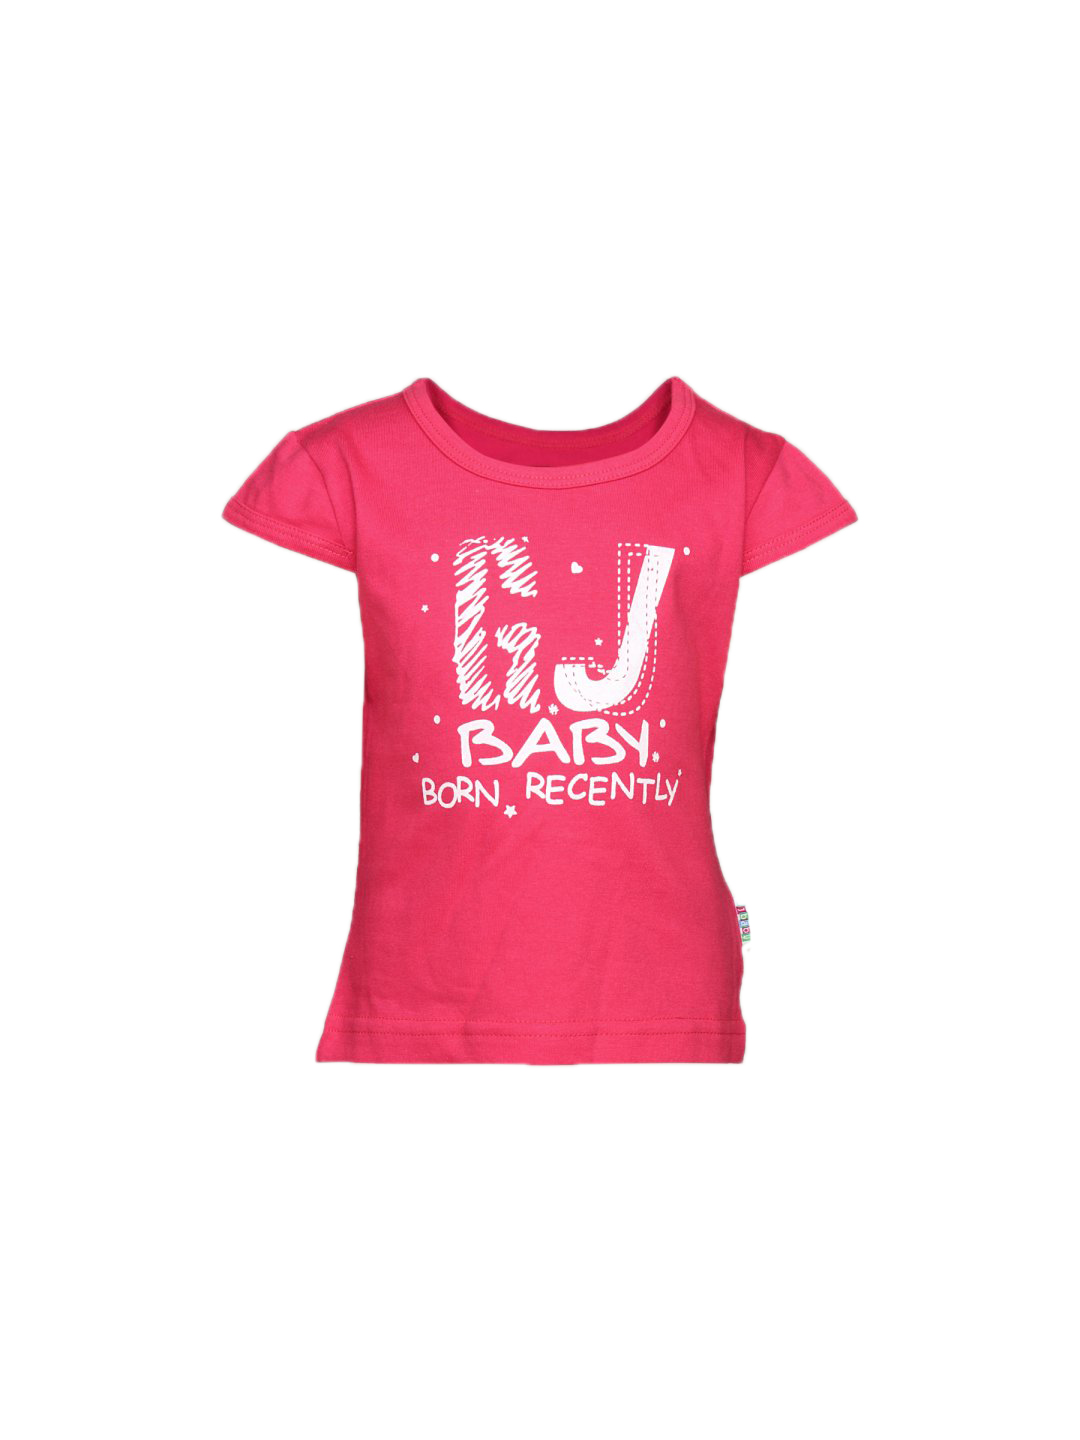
Gini and Jony Girl's Veeya Pink Kidswear
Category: Apparel / Topwear / Tops
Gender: Women
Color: Pink
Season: Summer 2011
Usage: Casual